Banwell Camp

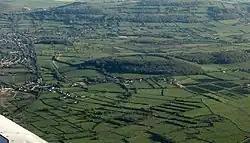
Banwell Hill from the air

Banwell Camp is a univallate Iron Age hill fort in the North Somerset district of Somerset, England. The hill fort is situated approximately east from the Village of Banwell. Some artefacts found on the site dates back to the Bronze Age and the Stone Age. In places it is surrounded by a high bank and ditch.